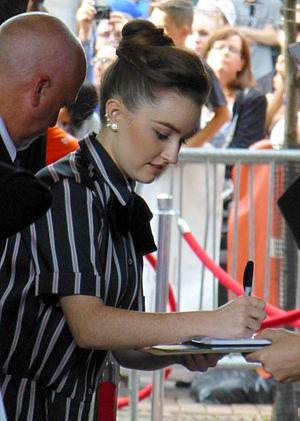
Kaitlyn Dever est une actrice américaine.